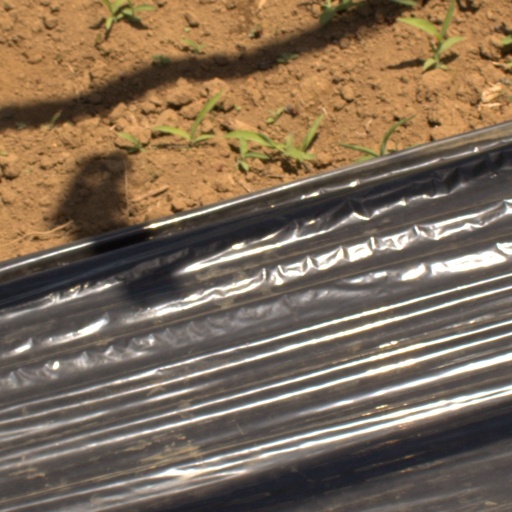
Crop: Jerusalem artichoke